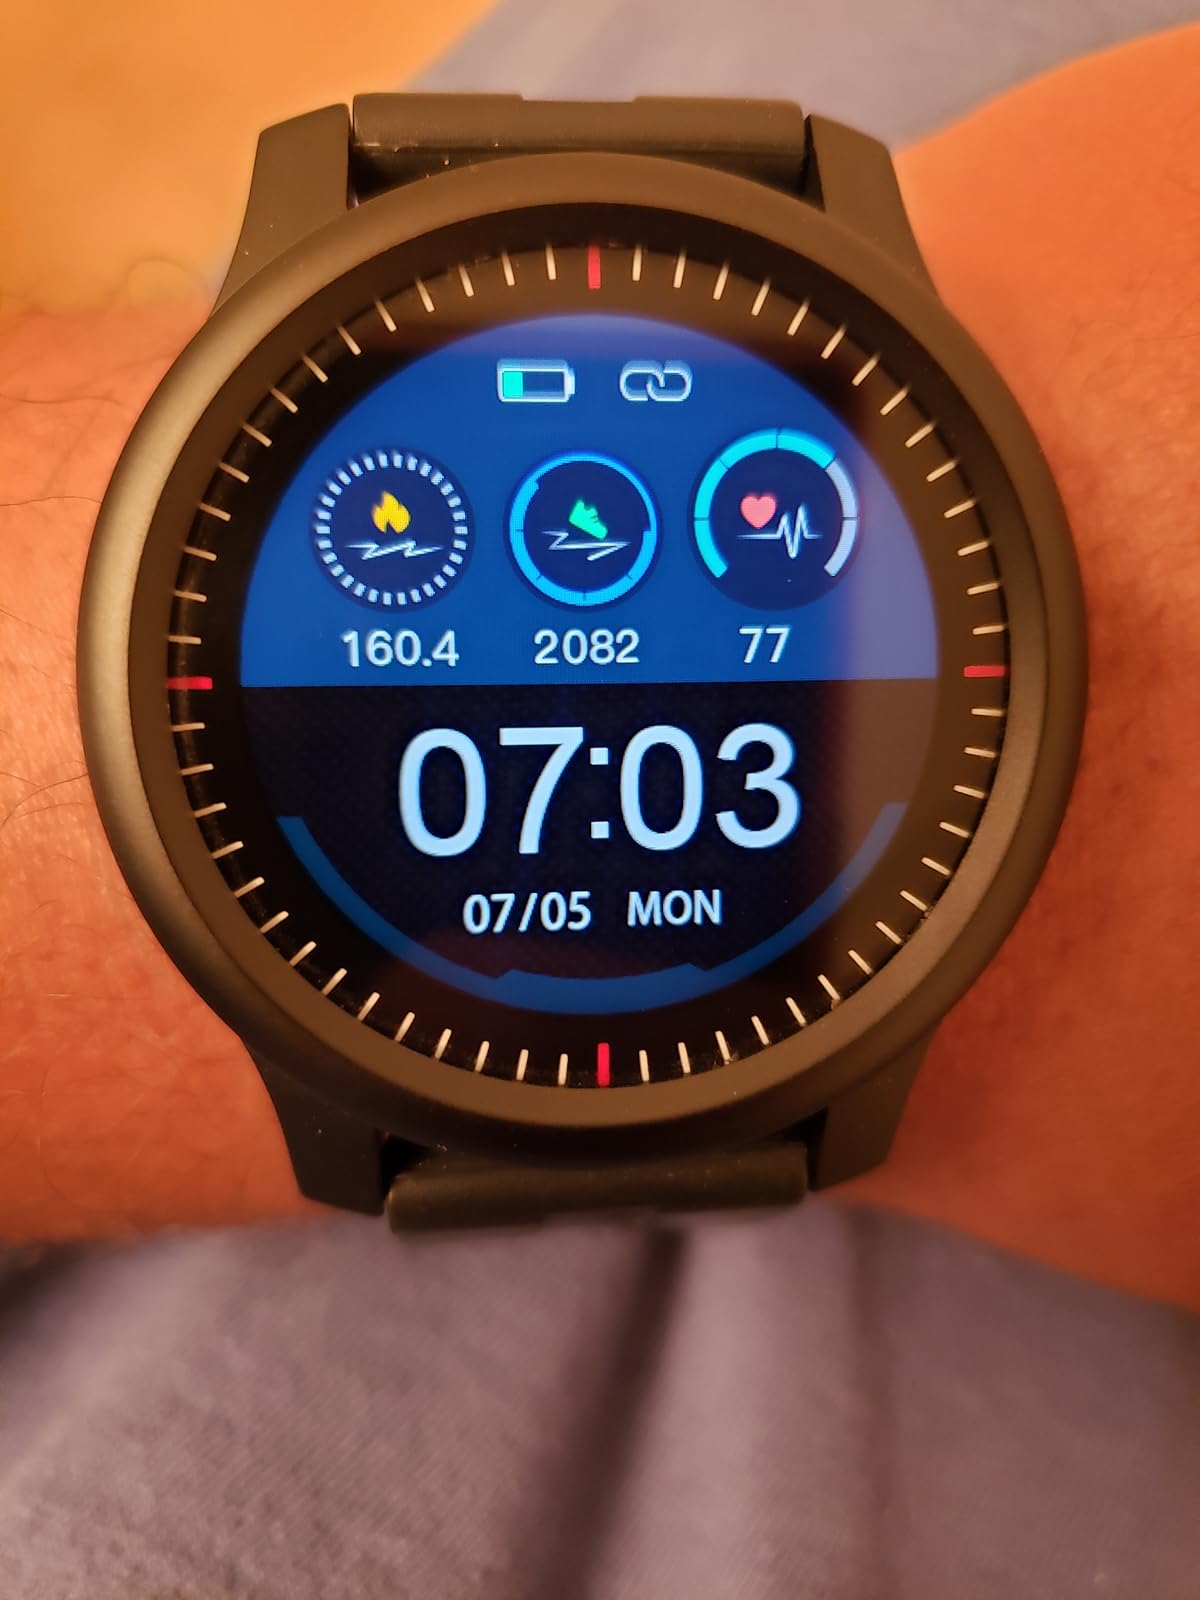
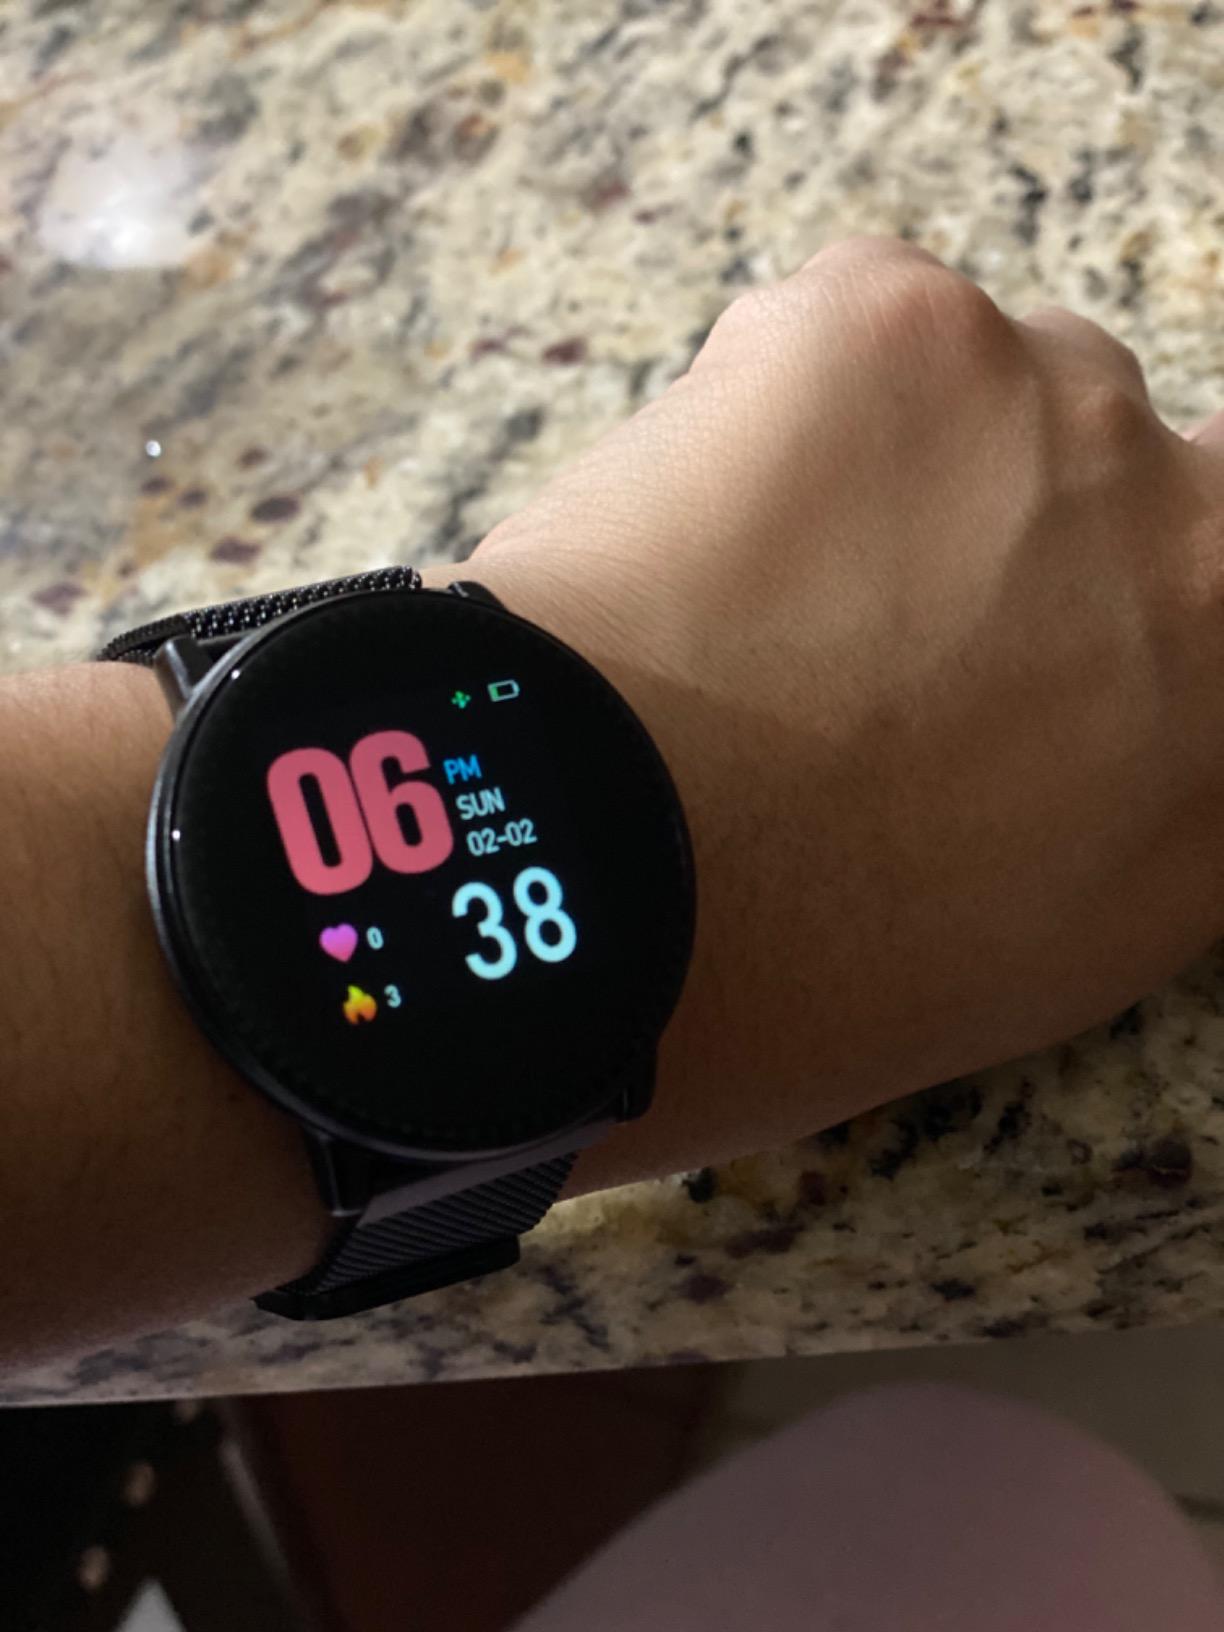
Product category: smartwatch
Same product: no